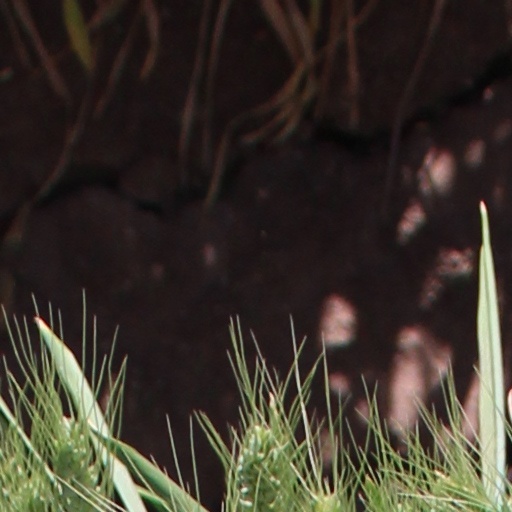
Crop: wheat